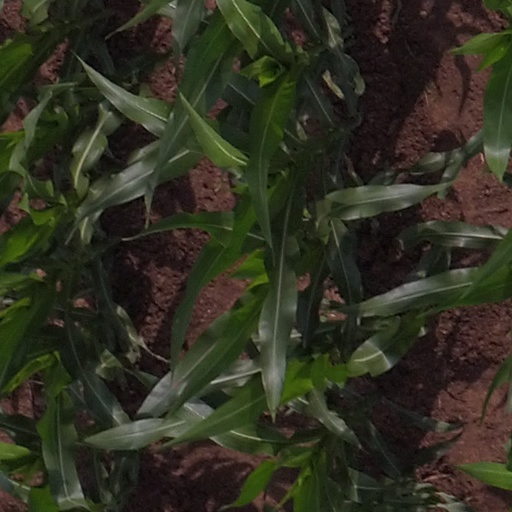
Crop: maize; corn